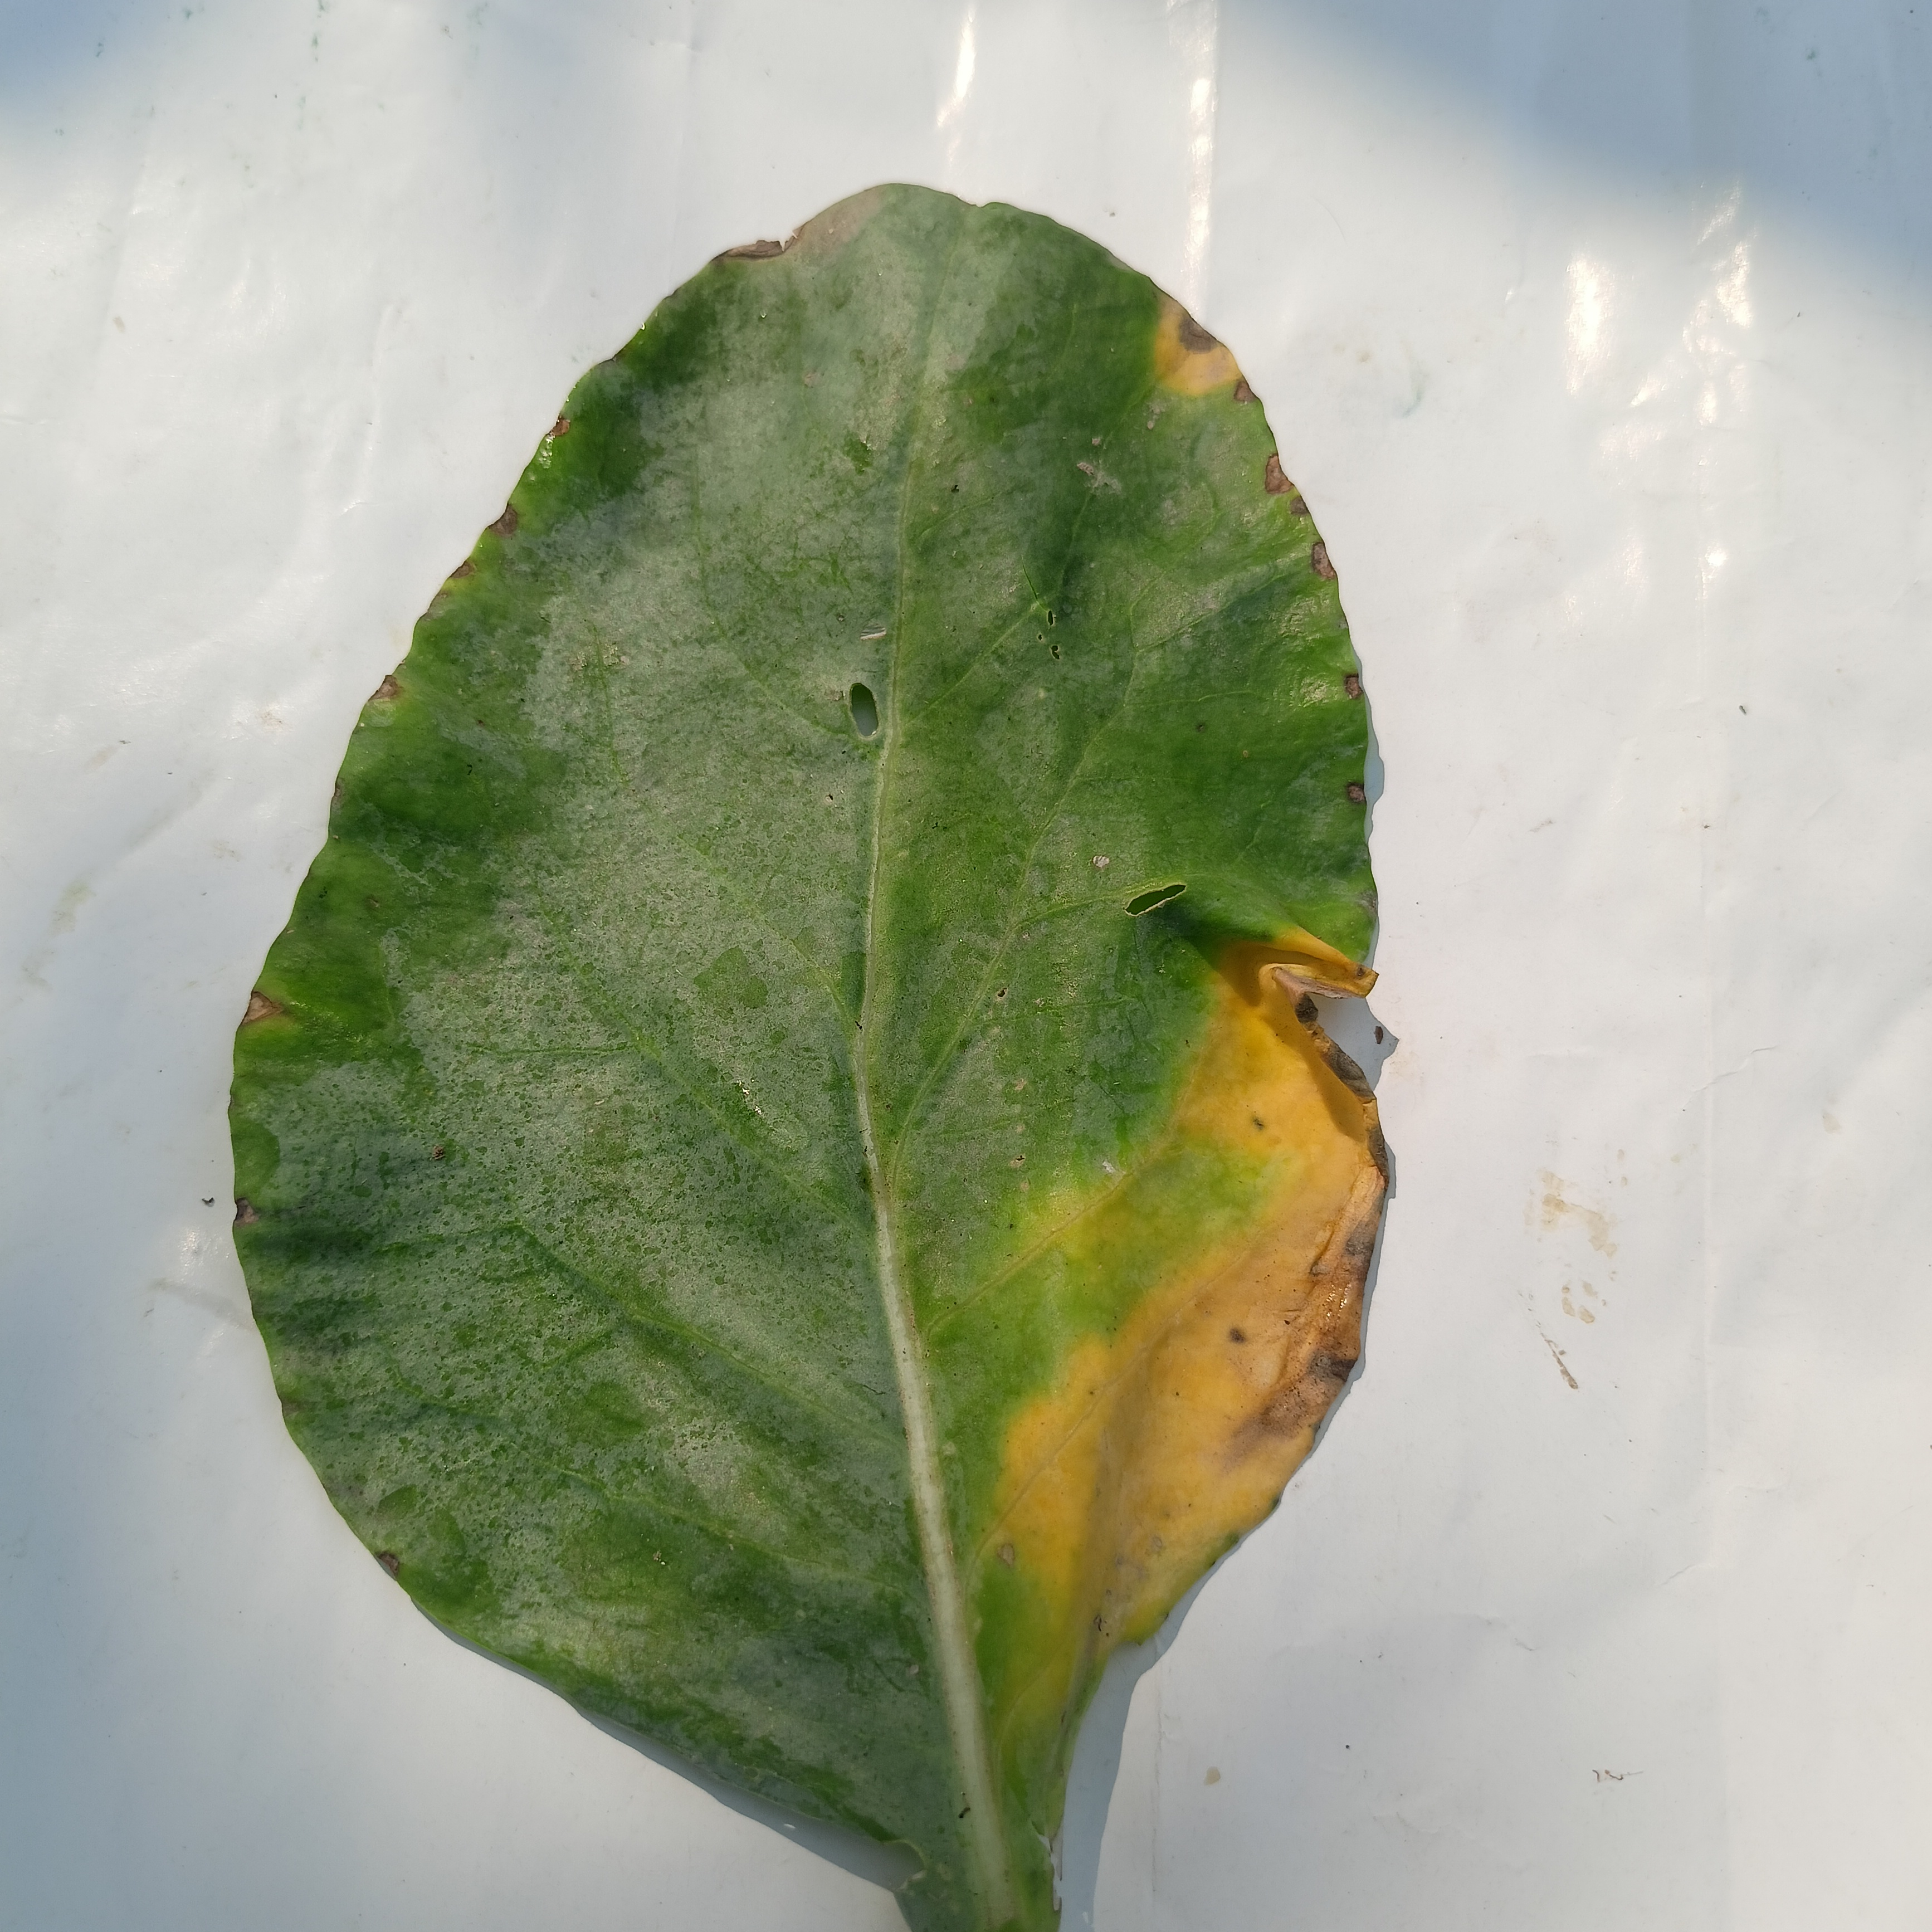
Label: Black Rot